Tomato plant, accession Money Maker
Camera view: vertical (180 deg); turntable rotation: 0 degrees
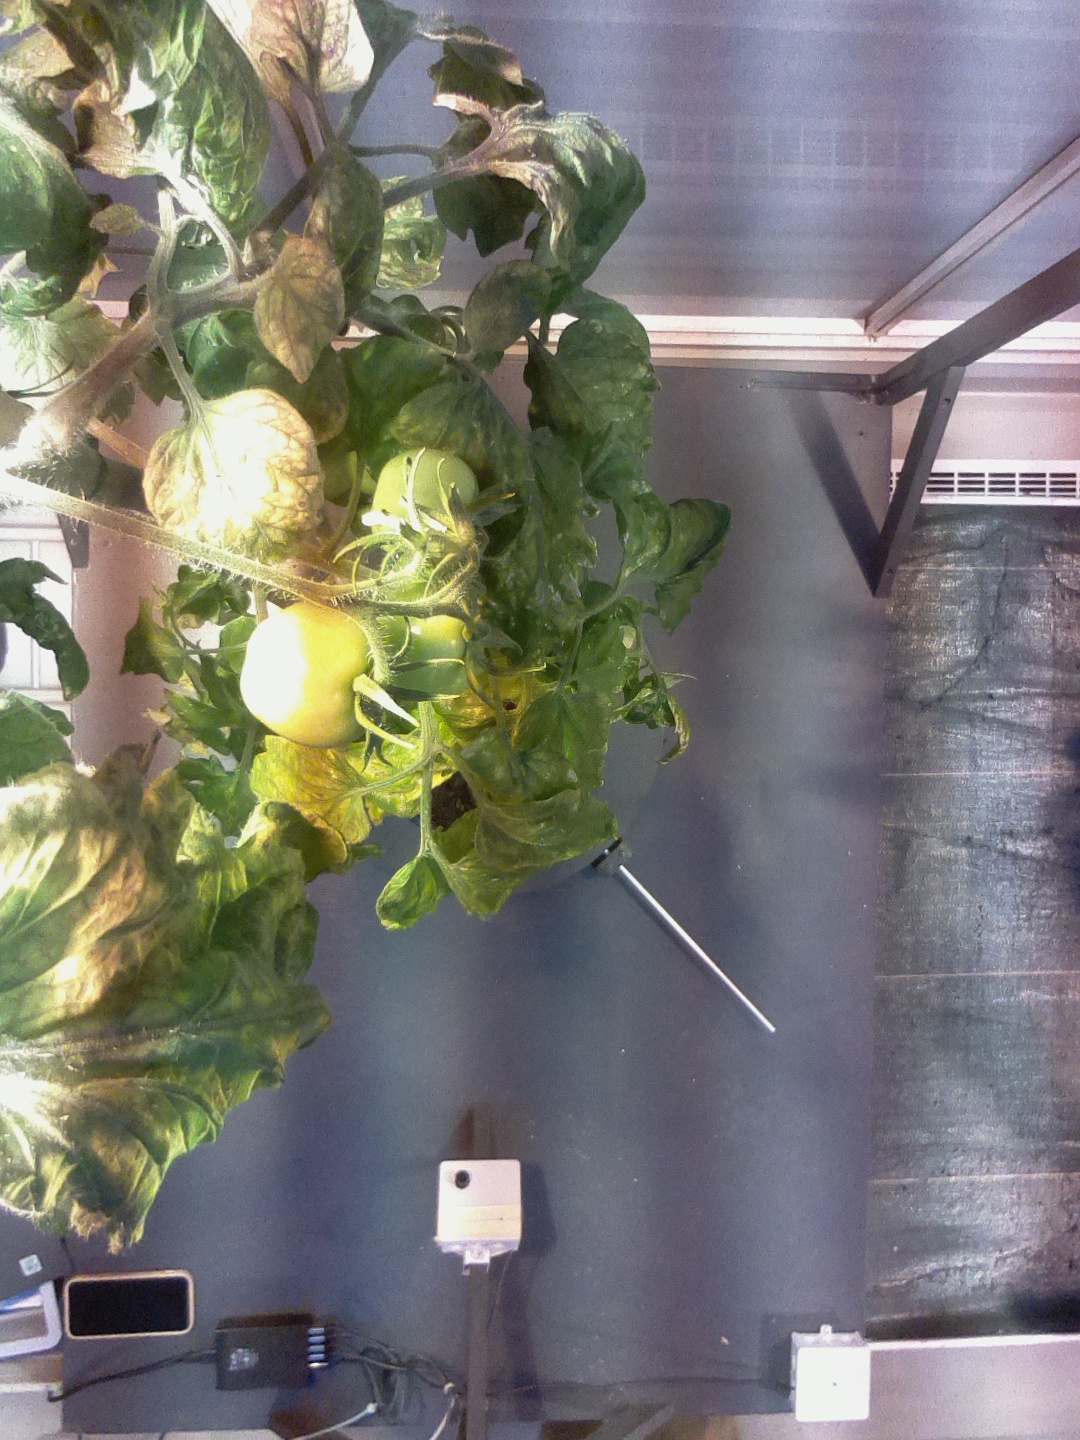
BBCH growth stage 76: 60%-70% of final fruit size